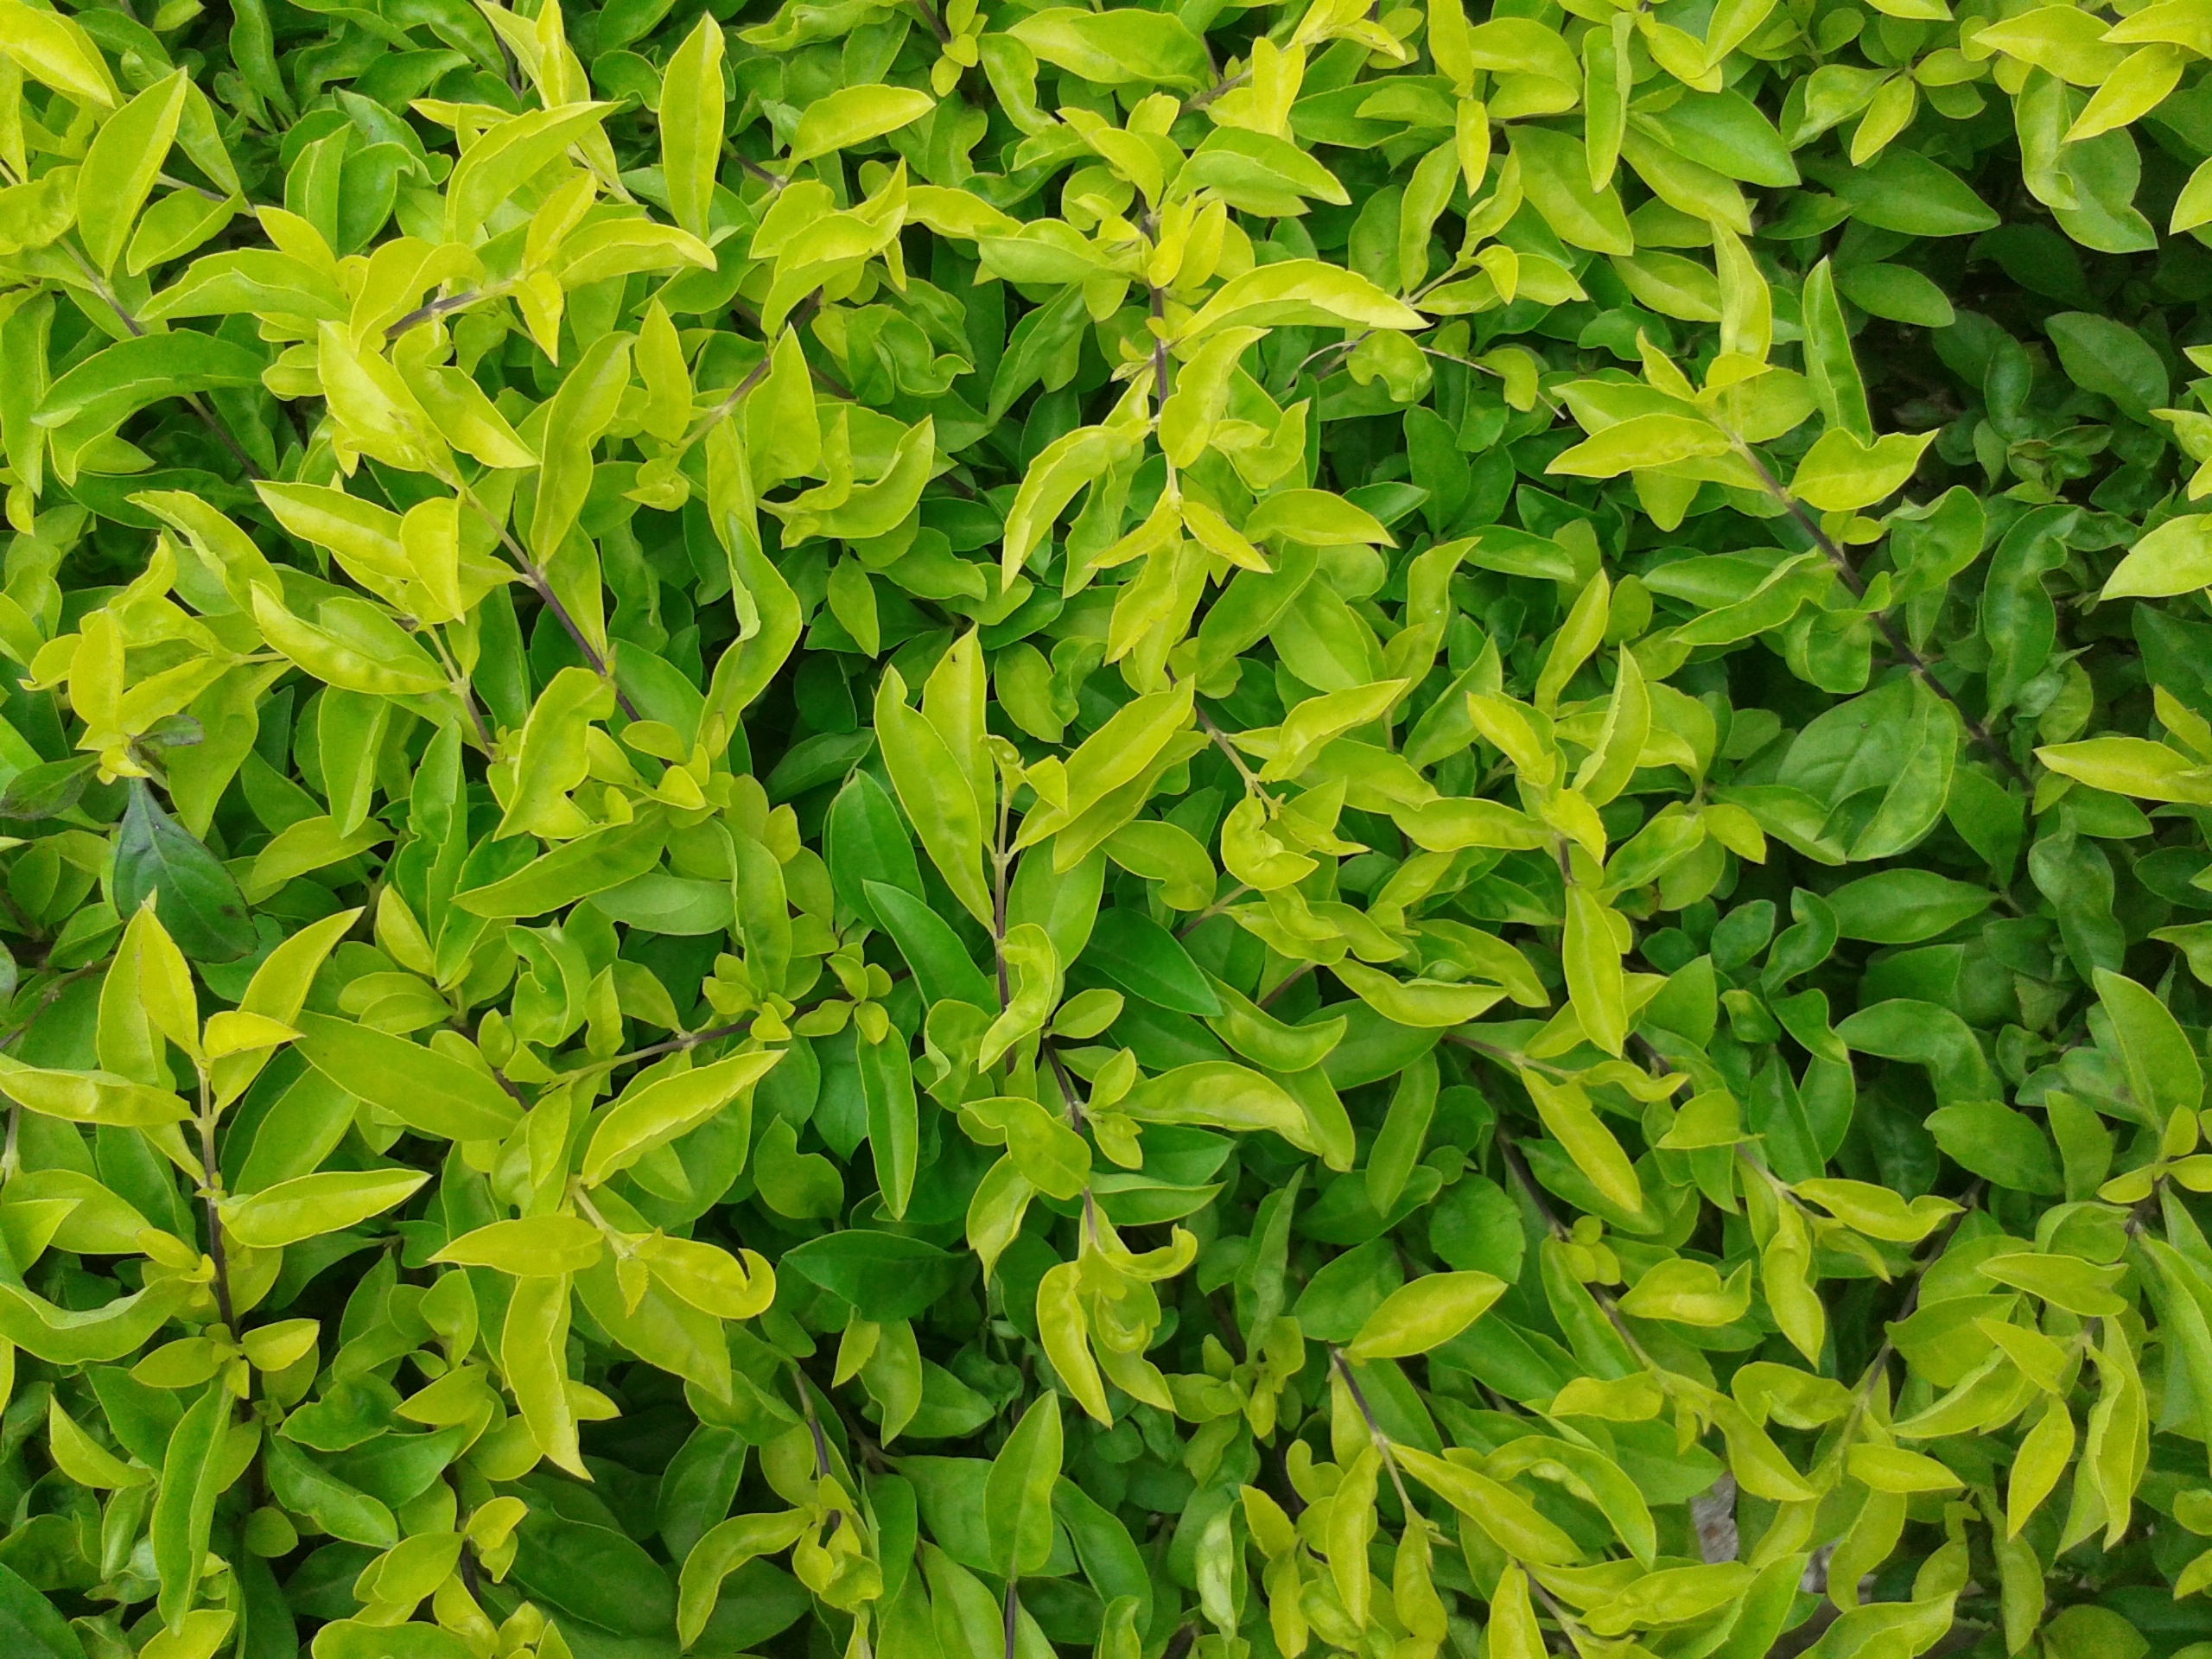
plant, leaf, flower, green, herb, produce, evergreen, botany, shrub, groundcover, flowering plant, woody plant, land plant